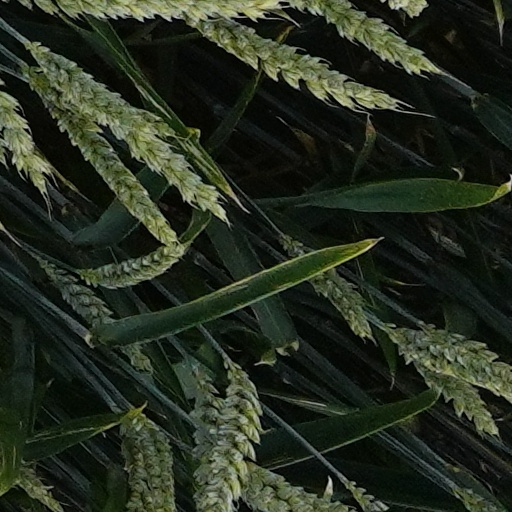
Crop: wheat